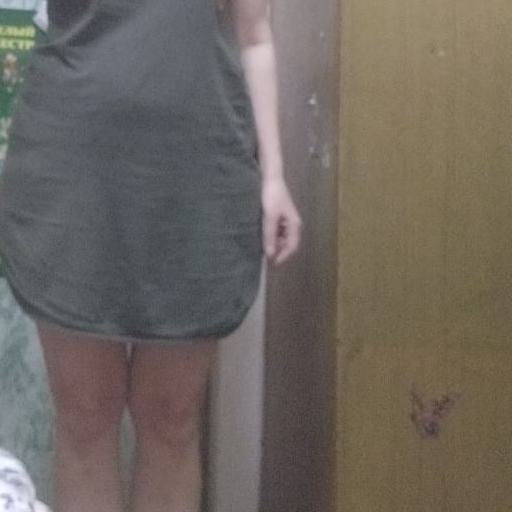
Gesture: no_gesture